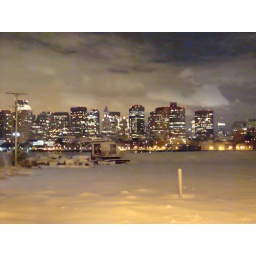
Boston, looking out over the dirty water